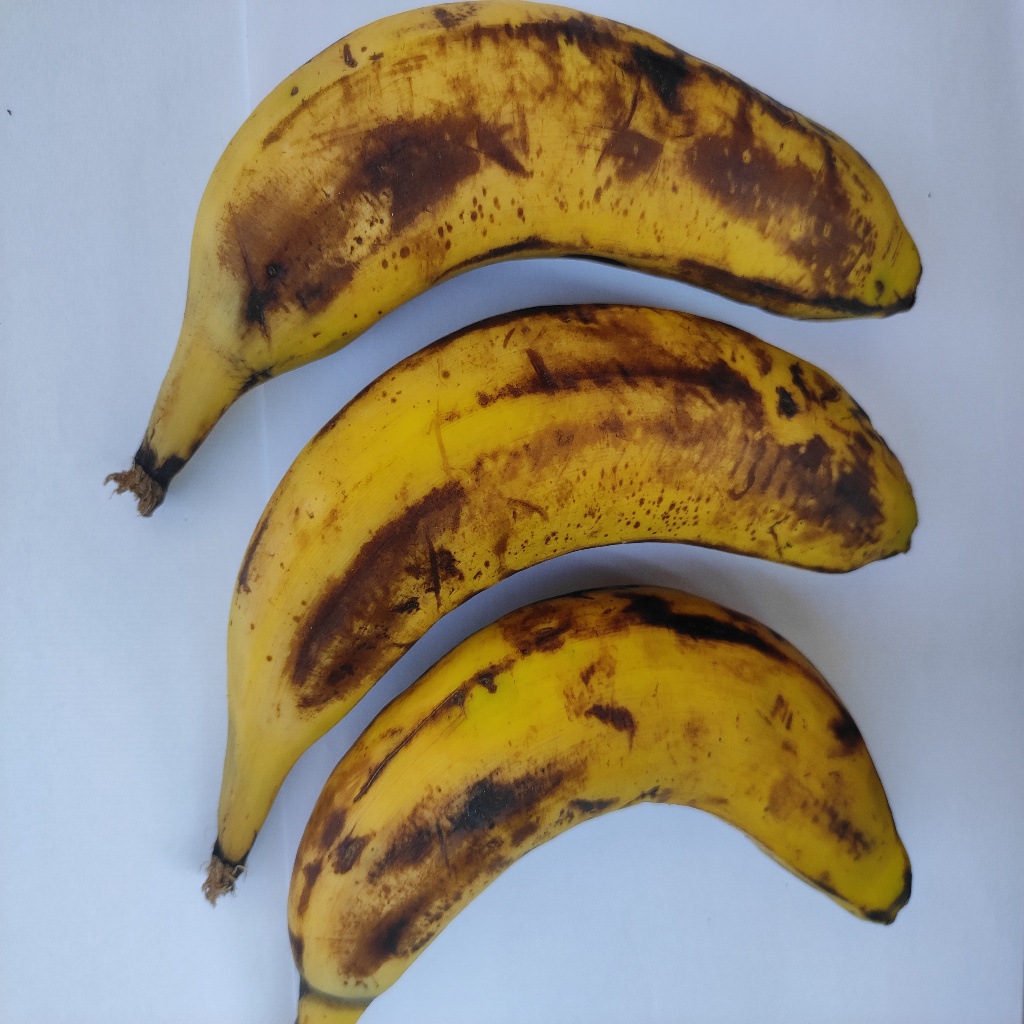
Crop: banana
Quality class: Defect